SEMT Pielstick

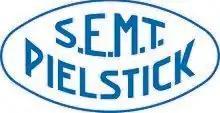
Logo

SEMT Pielstick was a French company that designed and built large diesel engines. Its full name was (Company of Thermal Machines Studies).